Bob Sternfels

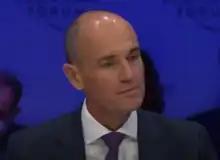
Sternfels at the 2023 World Economic Forum

Robert Sternfels is an American businessman who is the global managing partner of McKinsey & Company since July 2021.